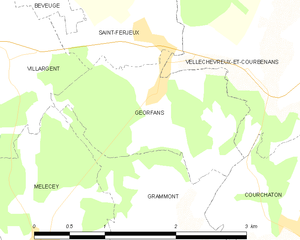
Carte des communes françaises